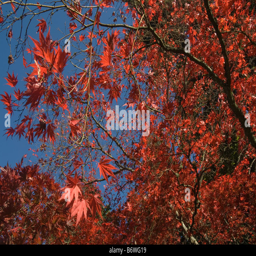
biological species showing fall colors